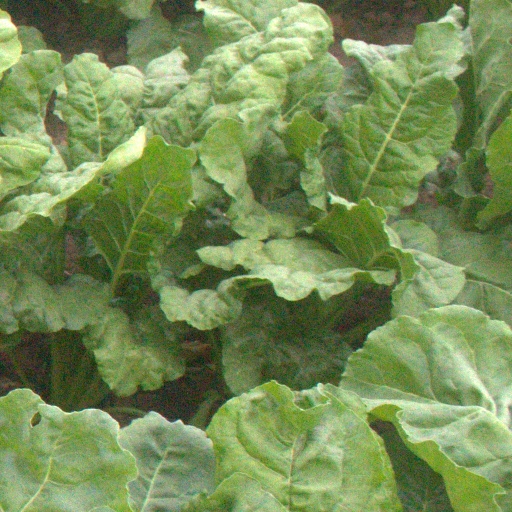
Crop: sugar beet